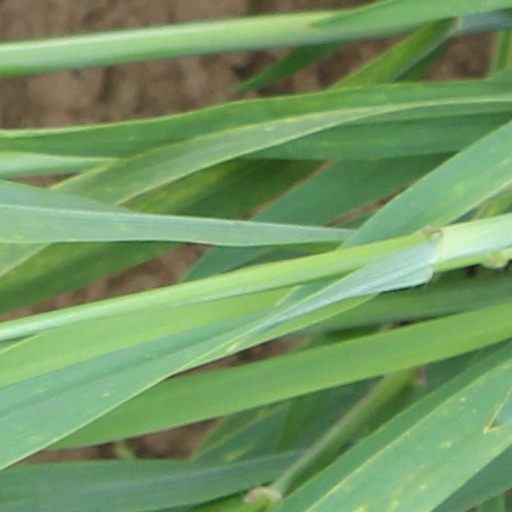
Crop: wheat